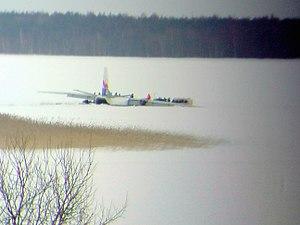
Le lac Ülemiste est un lac situé en Estonie, près de Tallinn.